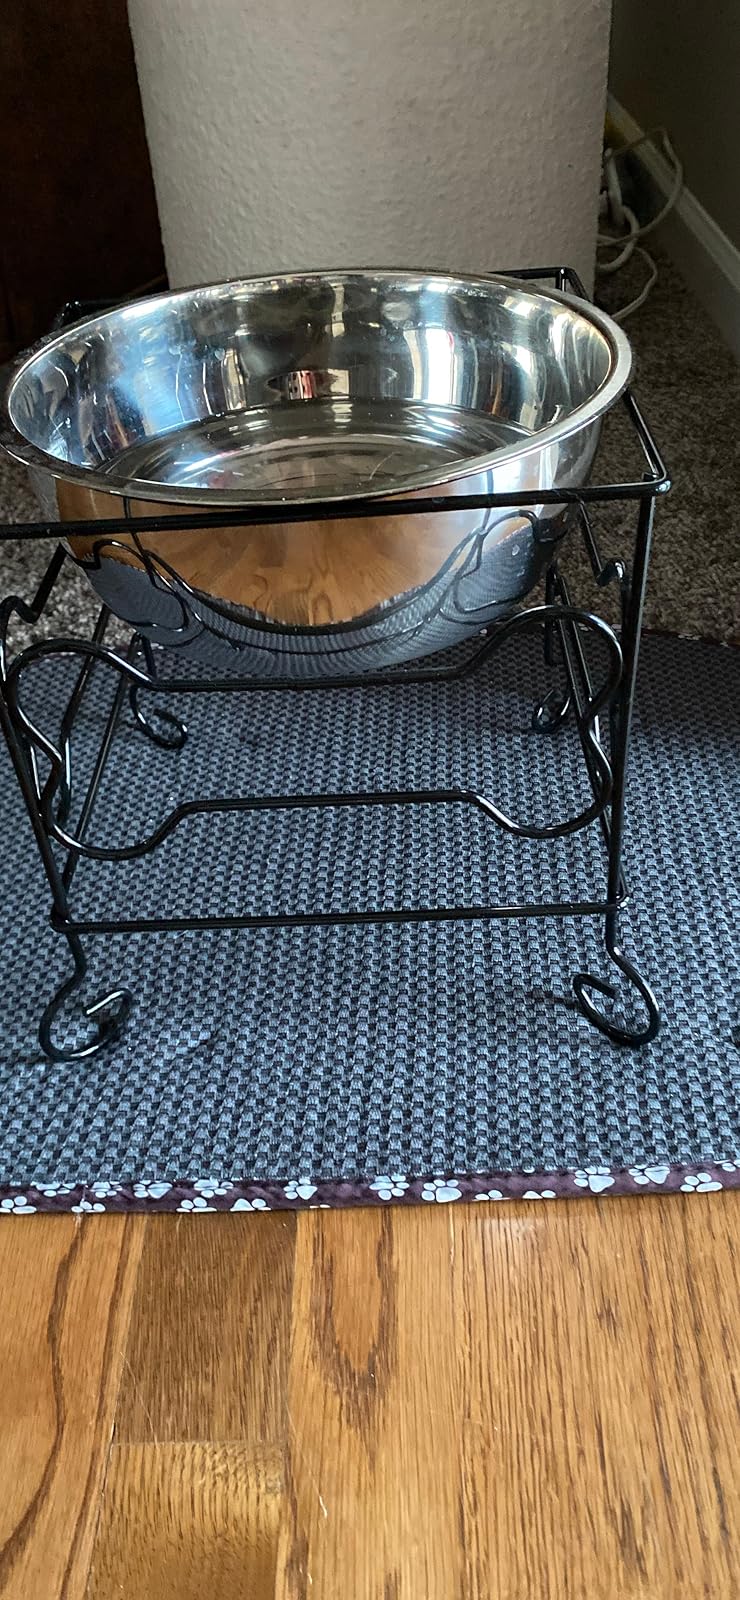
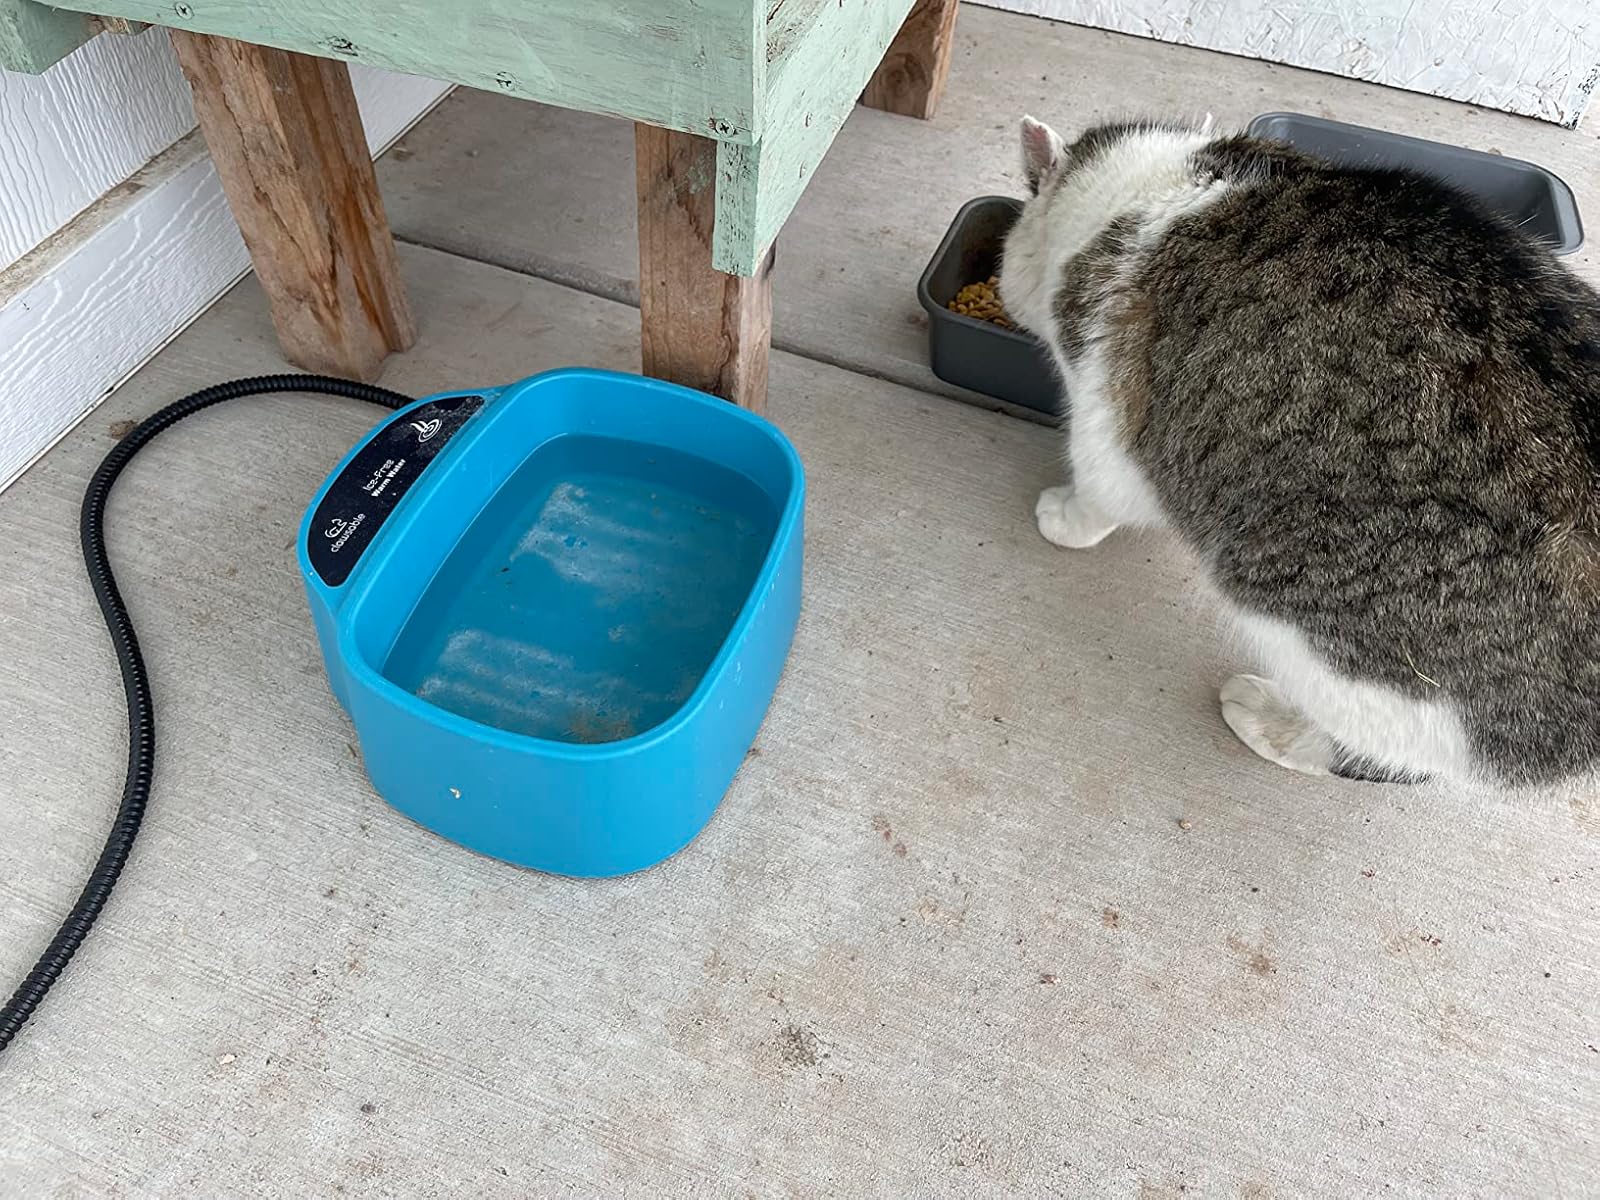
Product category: items_bowl
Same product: no